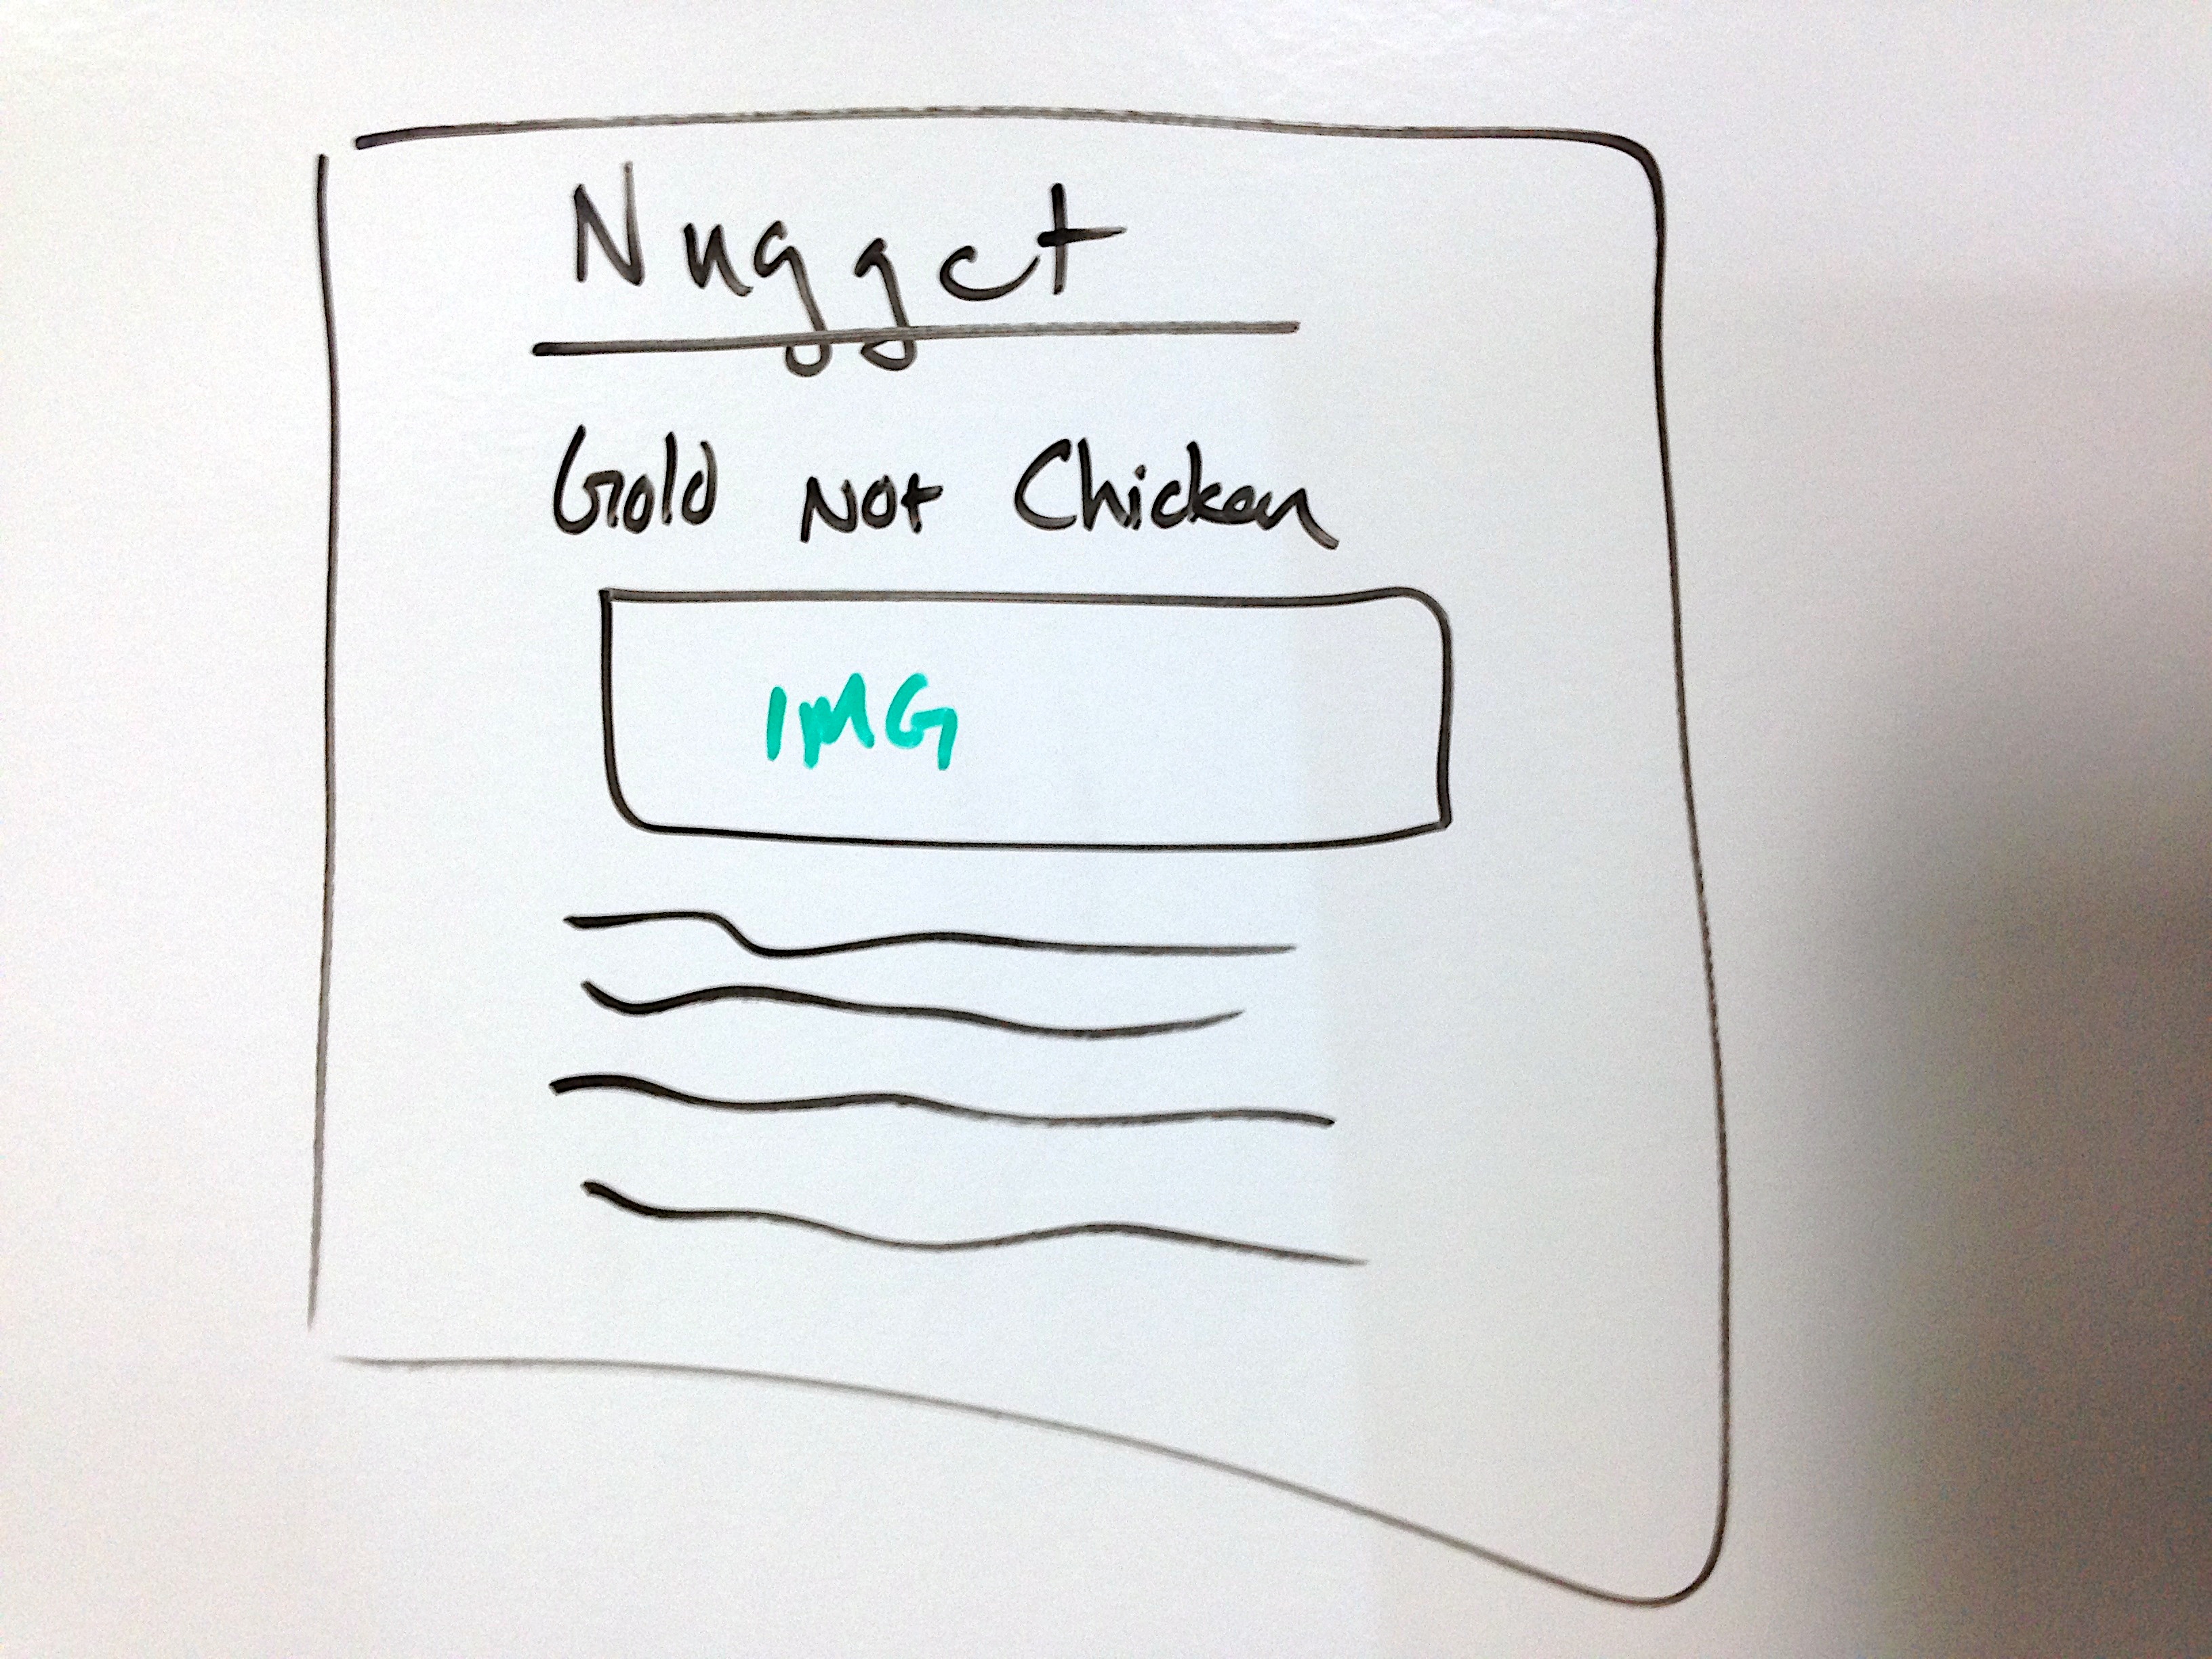
label, brand, product, font, sketch, drawing, document